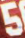
Number: 5